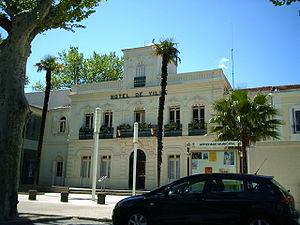
Lunel est une commune française située dans le département de l'Hérault, en région Occitanie.